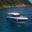
Label: ship